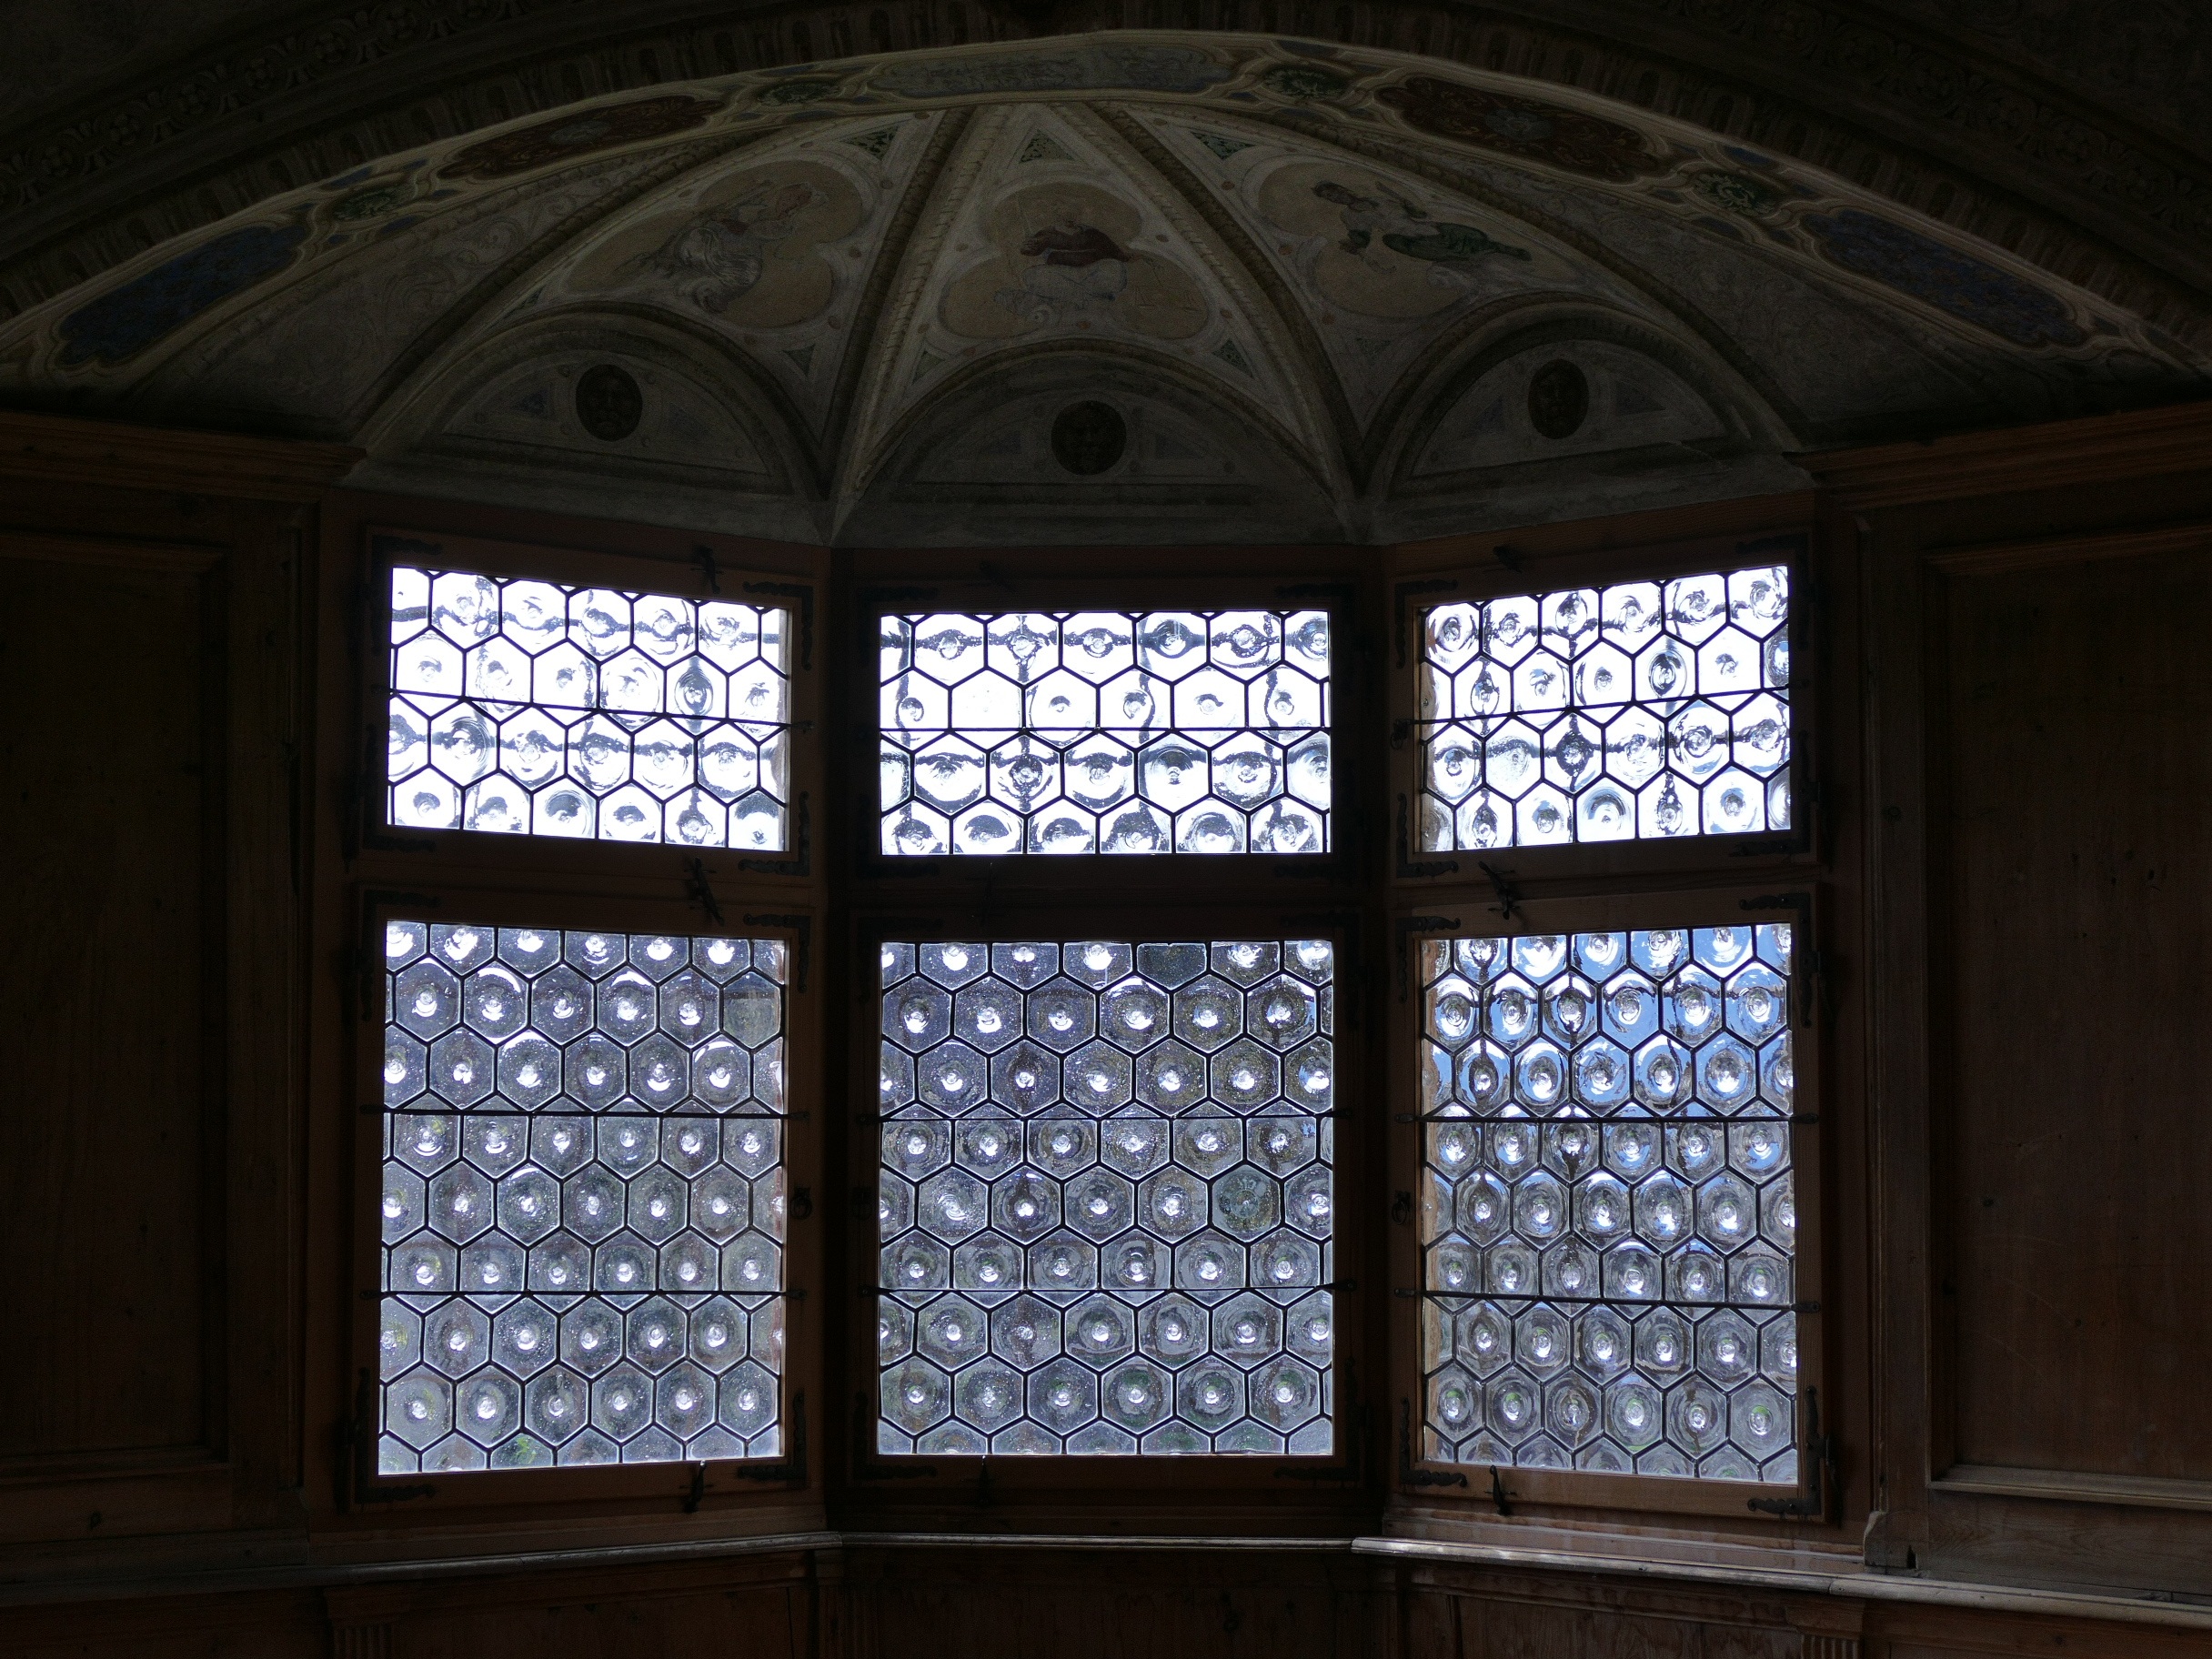
light, architecture, window, glass, arch, ceiling, castle, lighting, material, stained glass, interior design, symmetry, daylighting, bay window, castle windows, palace romance